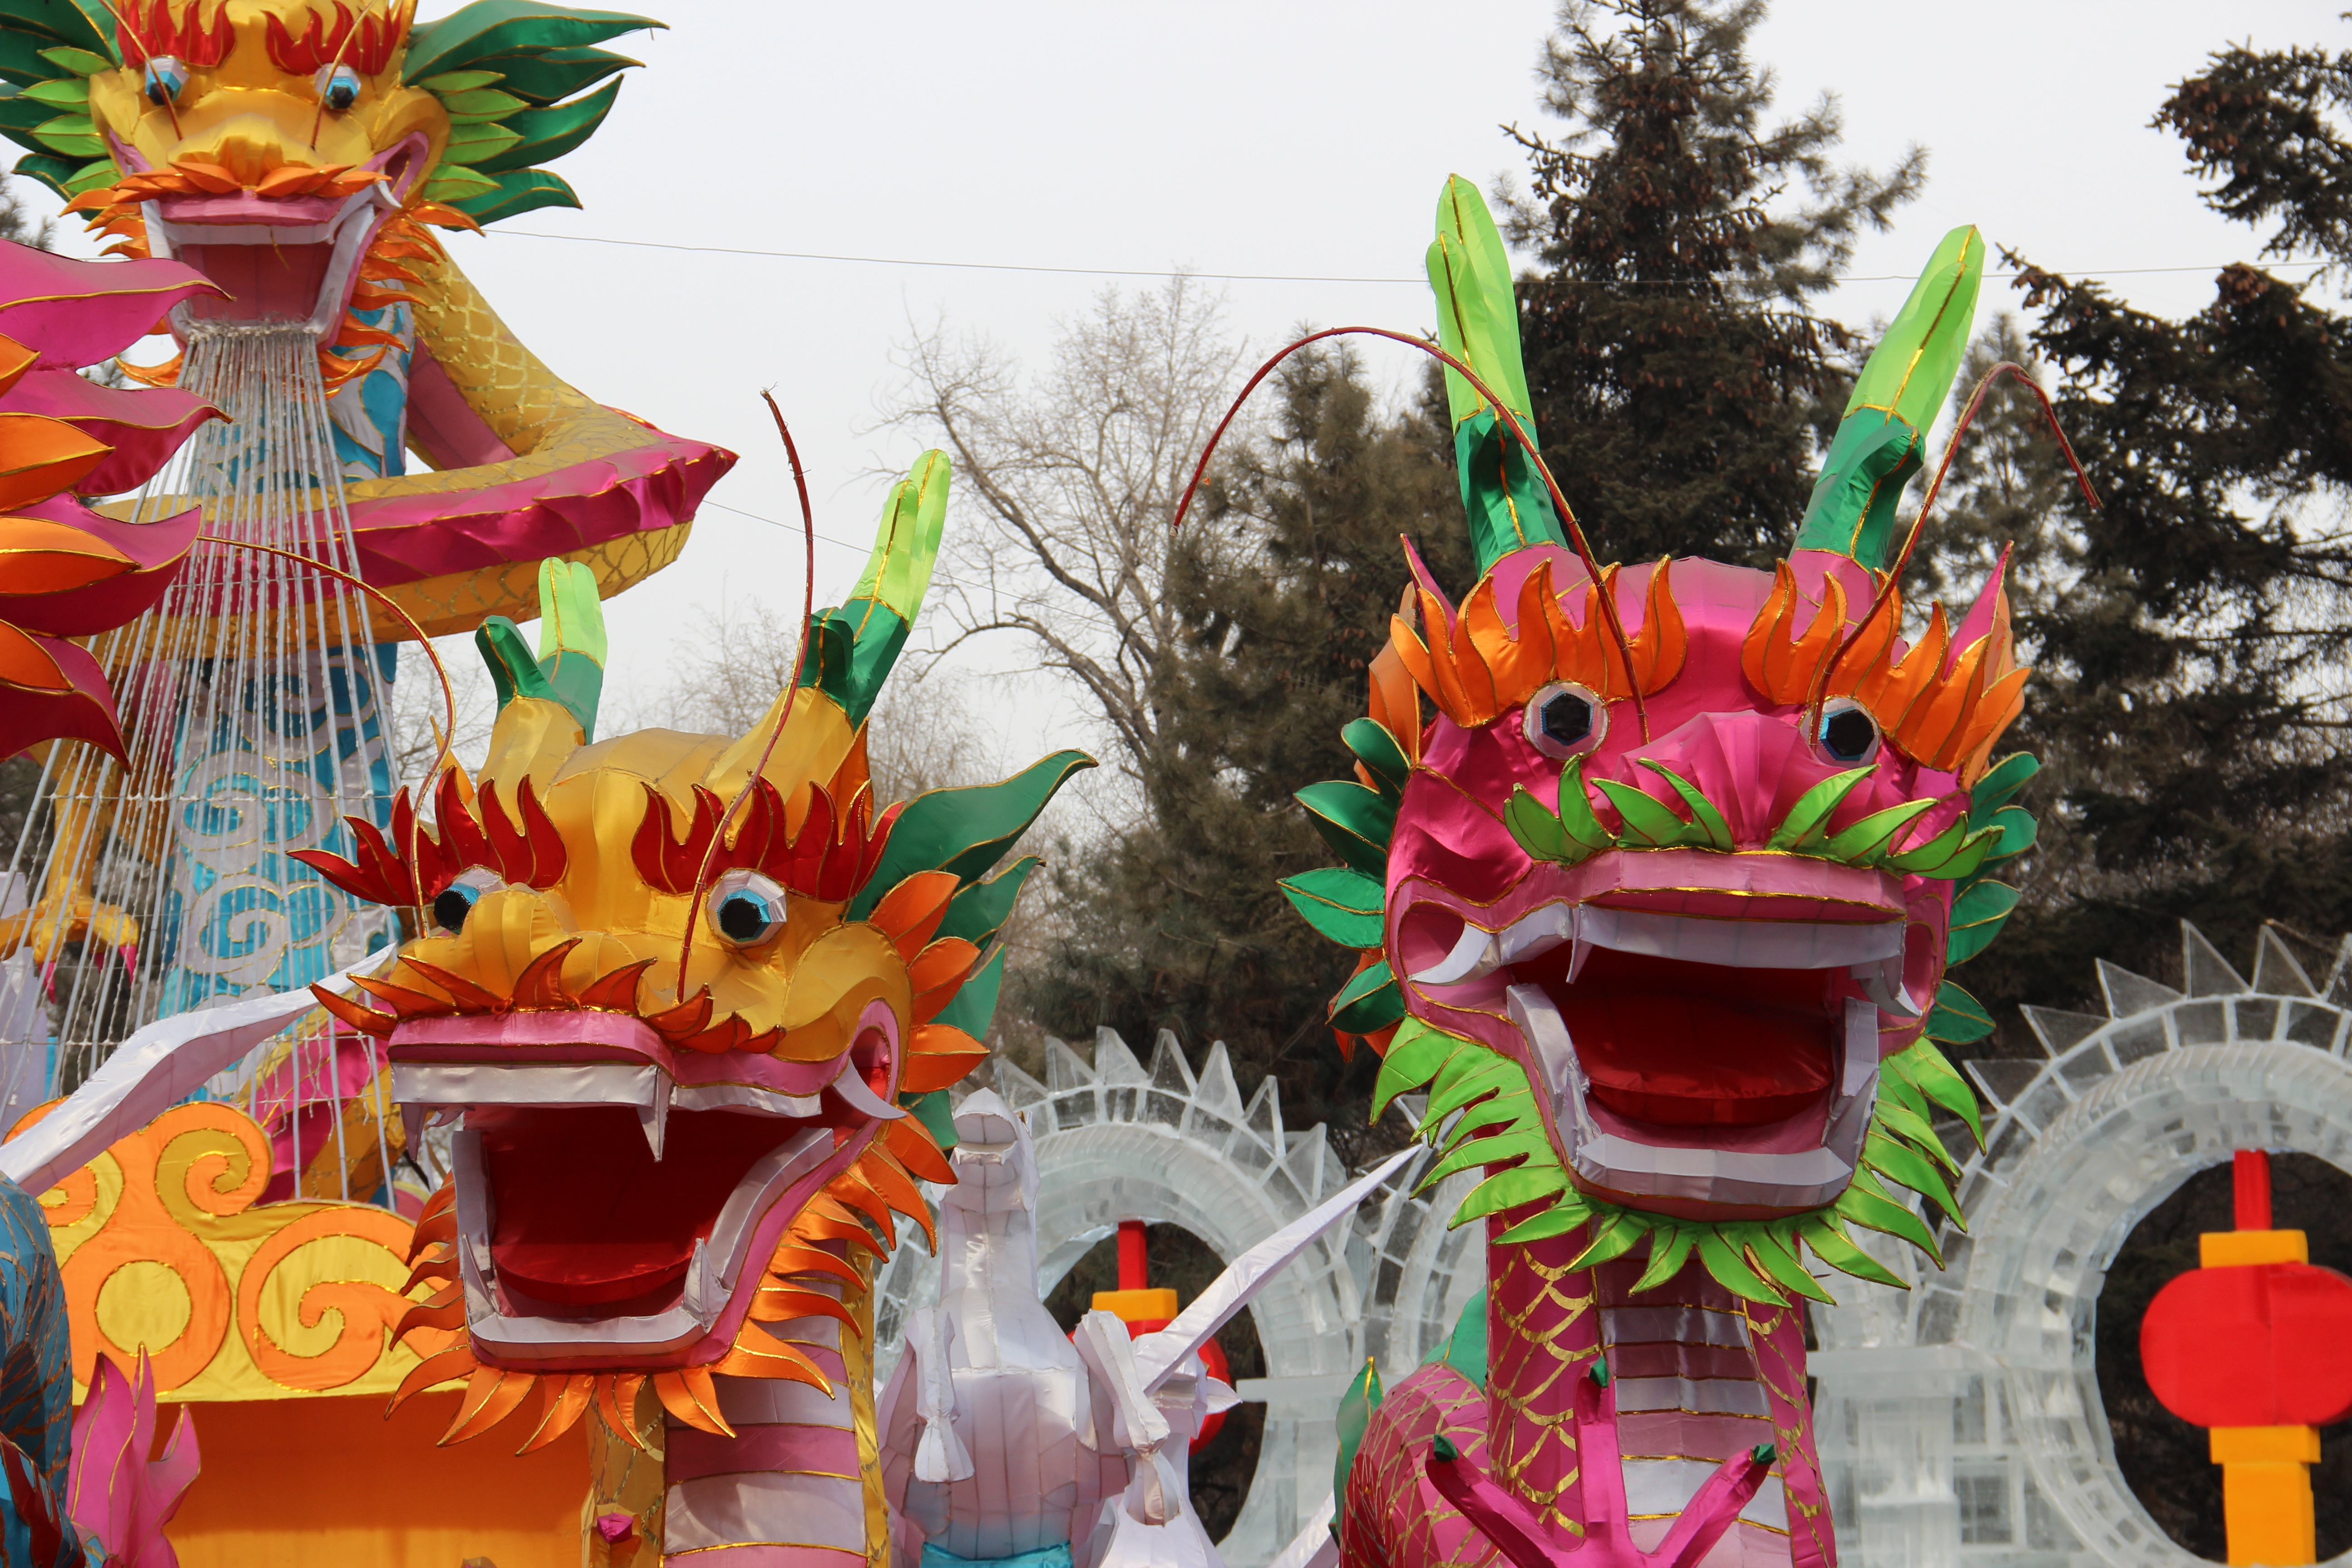
carnival, amusement park, color, sculpture, festival, dragon, fantasy, event, china, chinese new year